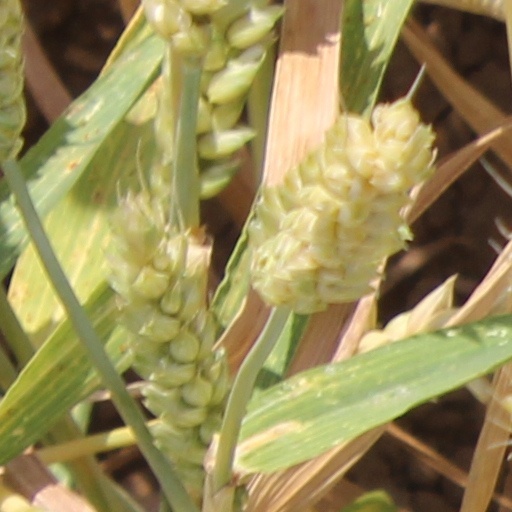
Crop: wheat